Mawlawi Aslam Farooqi

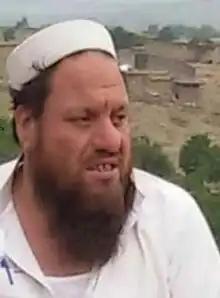
Unconfirmed photo of farooqi

Mawlawi Aslam Farooqi (born 1971 – 16 January 2022), also referred to as Mullah Aslam Farooqi and Akhundzada Aslam Farooqi, and whose true name is Abdullah Orakzai, was a Pakistani Islamist jihadist militant, Pakistani Taliban and Sipah-e-Sahabah commander, and the fourth head (wali) of the Islamic State – Khorasan Province (ISIS–K).